Vail Mountain School

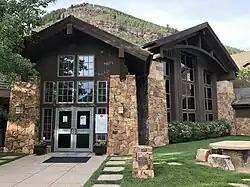

Vail Mountain School (VMS) is an independent K -12 college preparatory school in Vail, Colorado.